Ostankino Palace

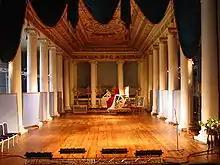
The Ostankino Ballroom Theatre still operates some of the original machinery.

Nikolai Sheremetev initially assigned landscaping to his serf architect, Mironov, but soon deemed Mironov's plan inappropriate. The job passed to Pyotr Argunov, with consultancy by Francis Reid, manager of Tsaritsyno Park project. Reid and his associate, Nikolai Kuverin, worked in Ostankino in 1791–1794. A permanent garden manager, Robert Manners, was hired in 1796 and stayed in Ostankino for thirty years. Reid's input apparently concentrated on the immediate vicinity of the palace; regular English garden north from the palace was planted in 1797 by Manners.